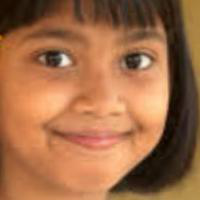
Age group: age 11-20